Theodora Salusbury

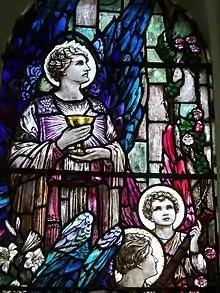
A window by Salusbury in the apse of St John Baptist Church in Honiley, Warwickshire

Theodora Salusbury (24 May 1875 – 22 September 1956) was an artist and craftswoman in the Arts & Crafts-style. She specialised in stained glass and most of her work bears her signature, a peacock in its pride.